Achelousaurus

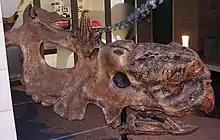
Skull cast of "Pachyrhinosaurus", a descendant of "Einiosaurus" and "Achelousaurus" according to Horner, at the Museum of Natural Sciences of Belgium

Horner did not perform an exact cladistic analysis determining the relationship between the three populations. Such an analysis calculates which evolutionary tree implies the lowest number of evolutionary changes and therefore is the most likely. He assumed that this would result in a tree in which the types were successive branches. Such a tree would, as a consequence of the method used, never show a direct ancestor-descendant relationship. Many scientists believed such a relation could never be proven anyway. Horner disagreed: he saw the gradual morphological changes as clear proof that, in this case, the evolution of one taxon into another, without a splitting of the populations, could be directly observed. Evolutionists in general would be too hesitant to recognize this. Such a transition is called anagenesis; he posited that, if the opposite, cladogenesis, could not be proven, a scientist was free to assume an anagenetic process.